Headless Horseman

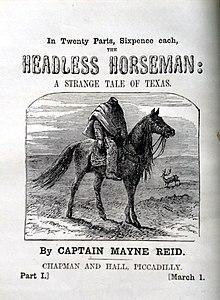
Cover page to Mayne Reid's version of the legend that was published in 1865

The Headless Horseman is an archetype of mythical figure that has appeared in folklore around Europe since the Middle Ages. The figures are traditionally depicted as riders on horseback who are missing their heads. These myths have since inspired a number of stories and characters in culture around the world, including "The Legend of Sleepy Hollow".